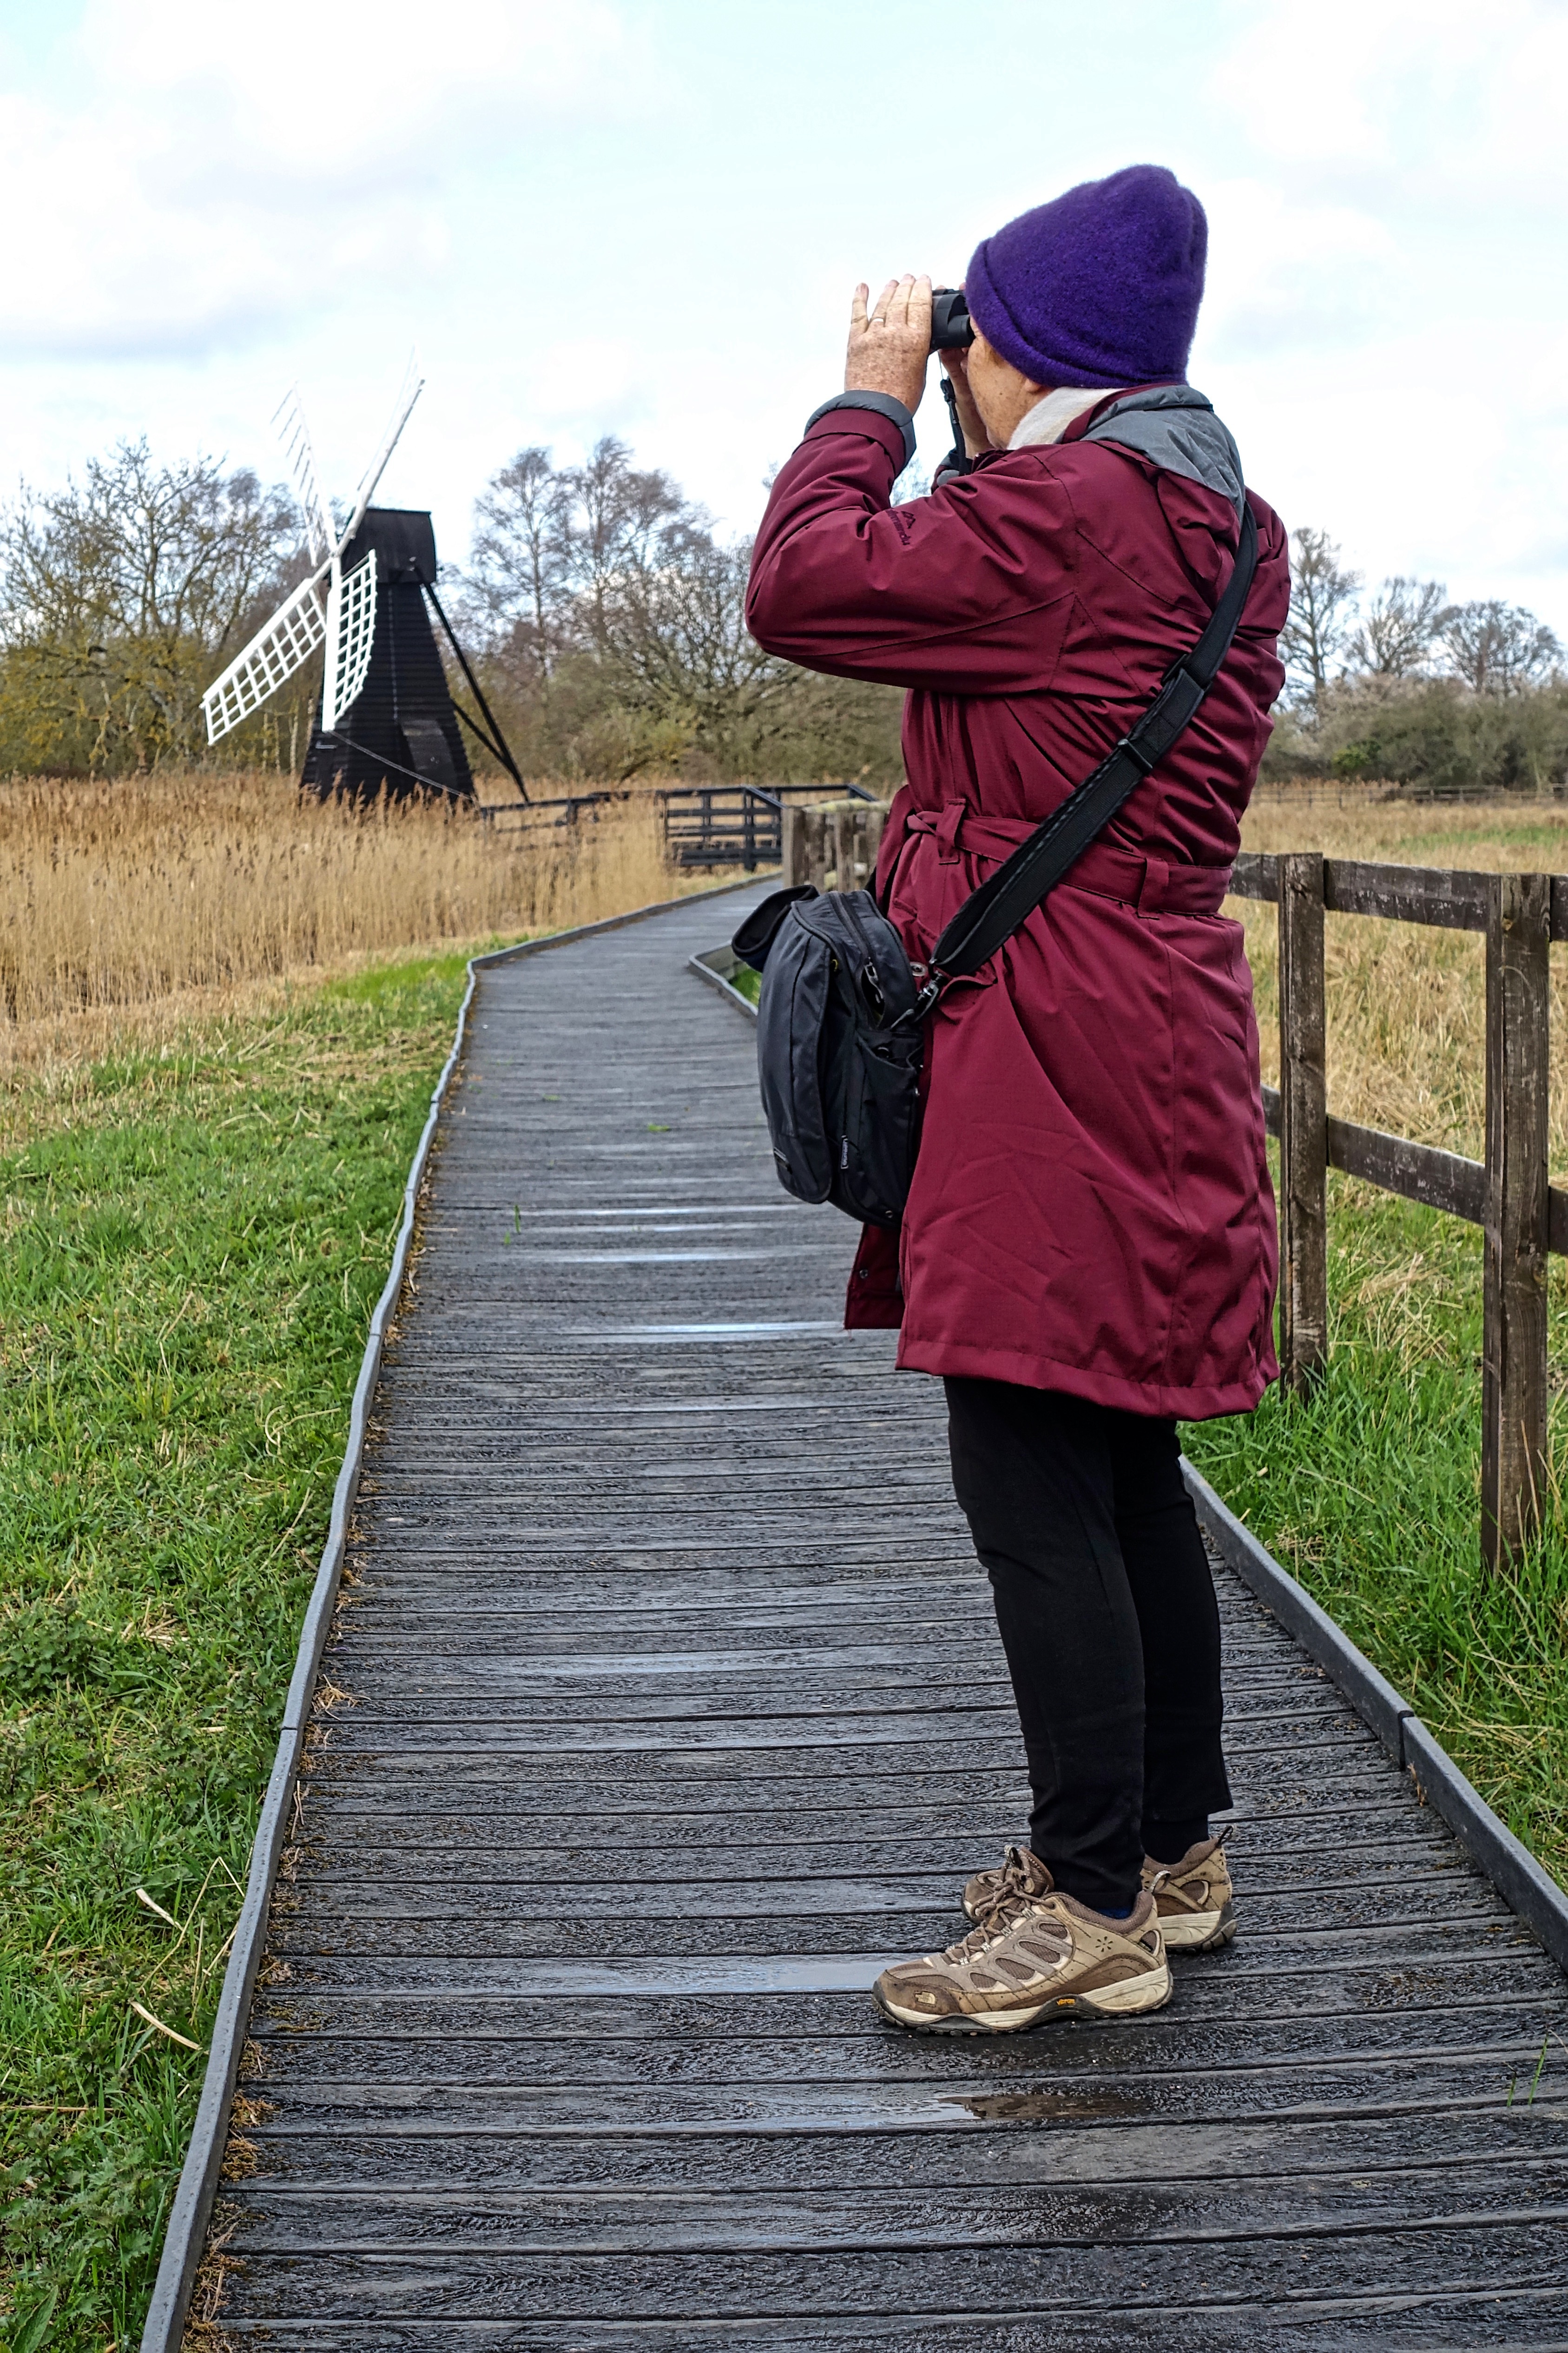
walking, person, walkway, looking, spring, photograph, discovery, exploration, watching, bird watching, searching, binoculars, observe